Mervyn Ingram

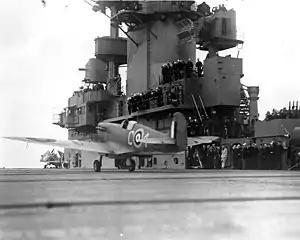
A Spitfire, bound for Malta, taking off from the flight deck of the USS "Wasp"

The island of Malta, in the Mediterranean Sea, was under sustained attack by the Luftwaffe and "Regia Aeronautica" and its aerial defenders were hard pressed. Nos. 601 and 603 Squadrons, equipped with Spitfire Vcs, were selected as reinforcements to be transported to the island in a mission that was to be designated as Operation Calendar. Due to non-availability of a suitable British aircraft carrier, they sailed aboard the United States aircraft carrier USS "Wasp", embarking on 14 April 1942 from Glasgow. Passing through the Strait of Gibraltar on 19 April, Ingram and the other pilots flew their Spitfires off the deck of the "Wasp" the following day. He and the rest of No. 601 Squadron safely landed at Luqa.